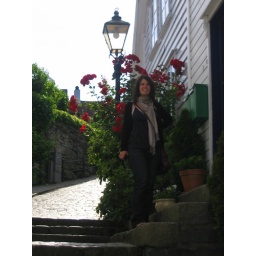
There were a lot of these cute old houses and gardens (Pic by Blake)